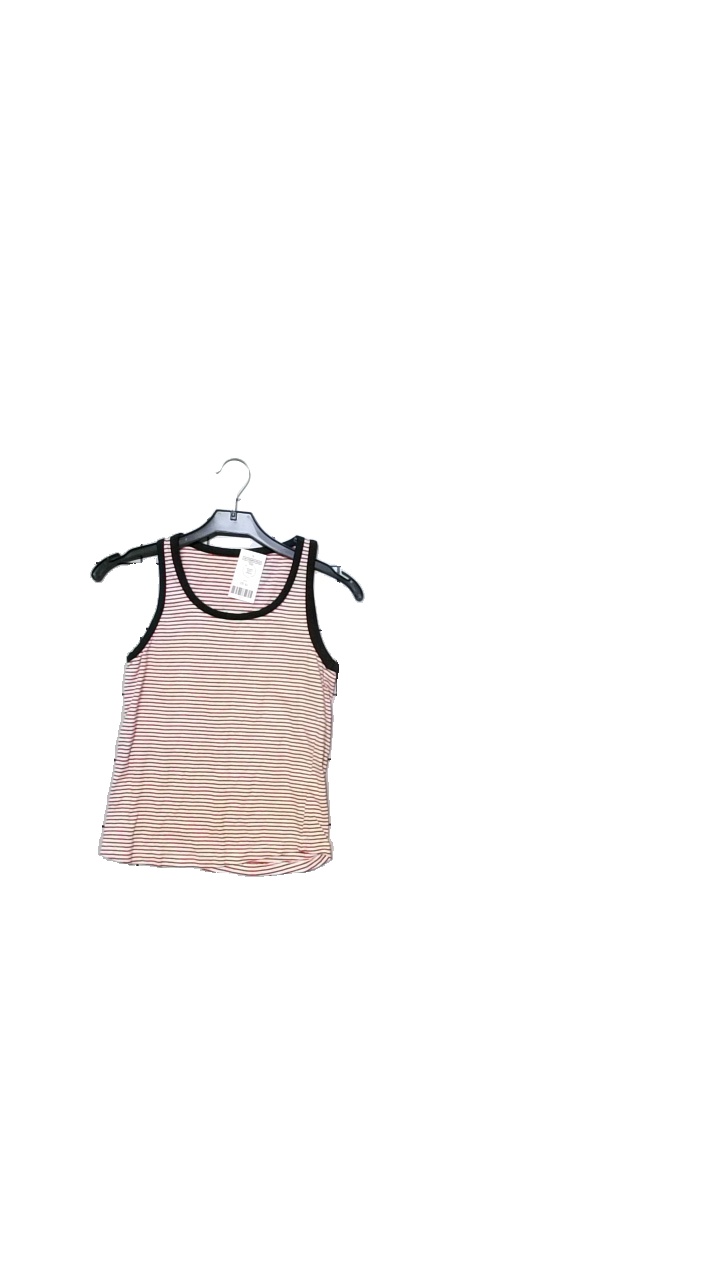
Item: Top (Ladies)
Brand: Missing
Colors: Red, White
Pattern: Striped
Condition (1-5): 3
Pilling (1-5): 4
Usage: Reuse
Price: <50